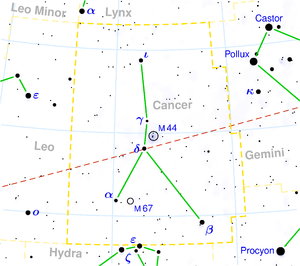
Krebsen
Stjernebilledet Krebsen (Cancer).
Krebsen er et stjernebillede på den nordlige himmelkugle.